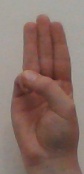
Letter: thaa